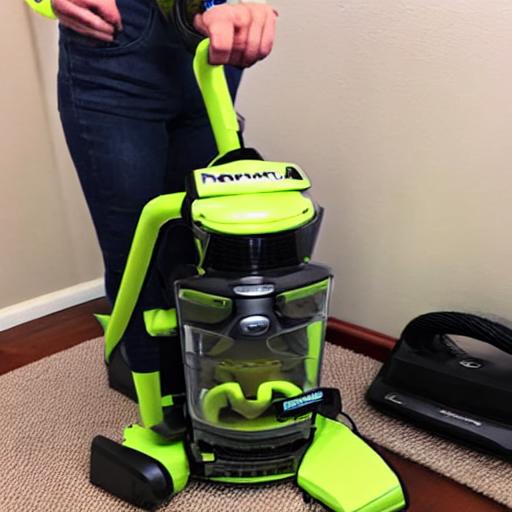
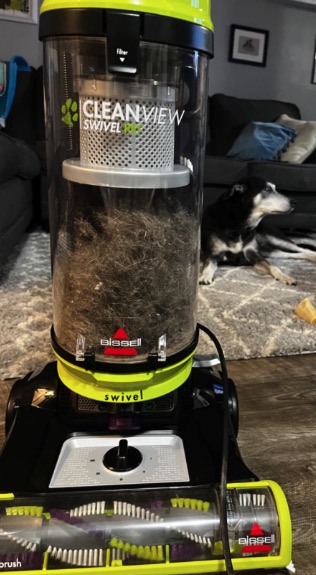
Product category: items_vacuum
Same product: no